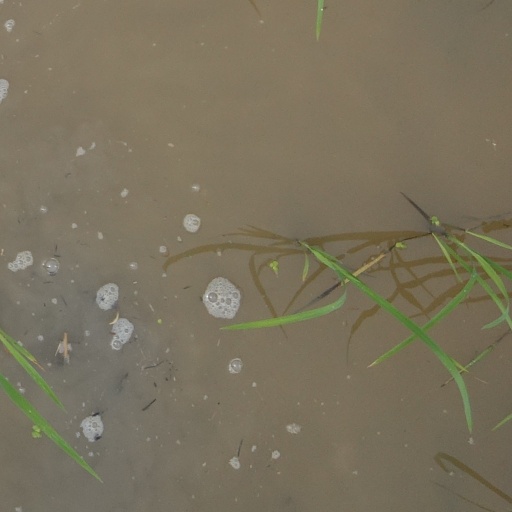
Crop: rice